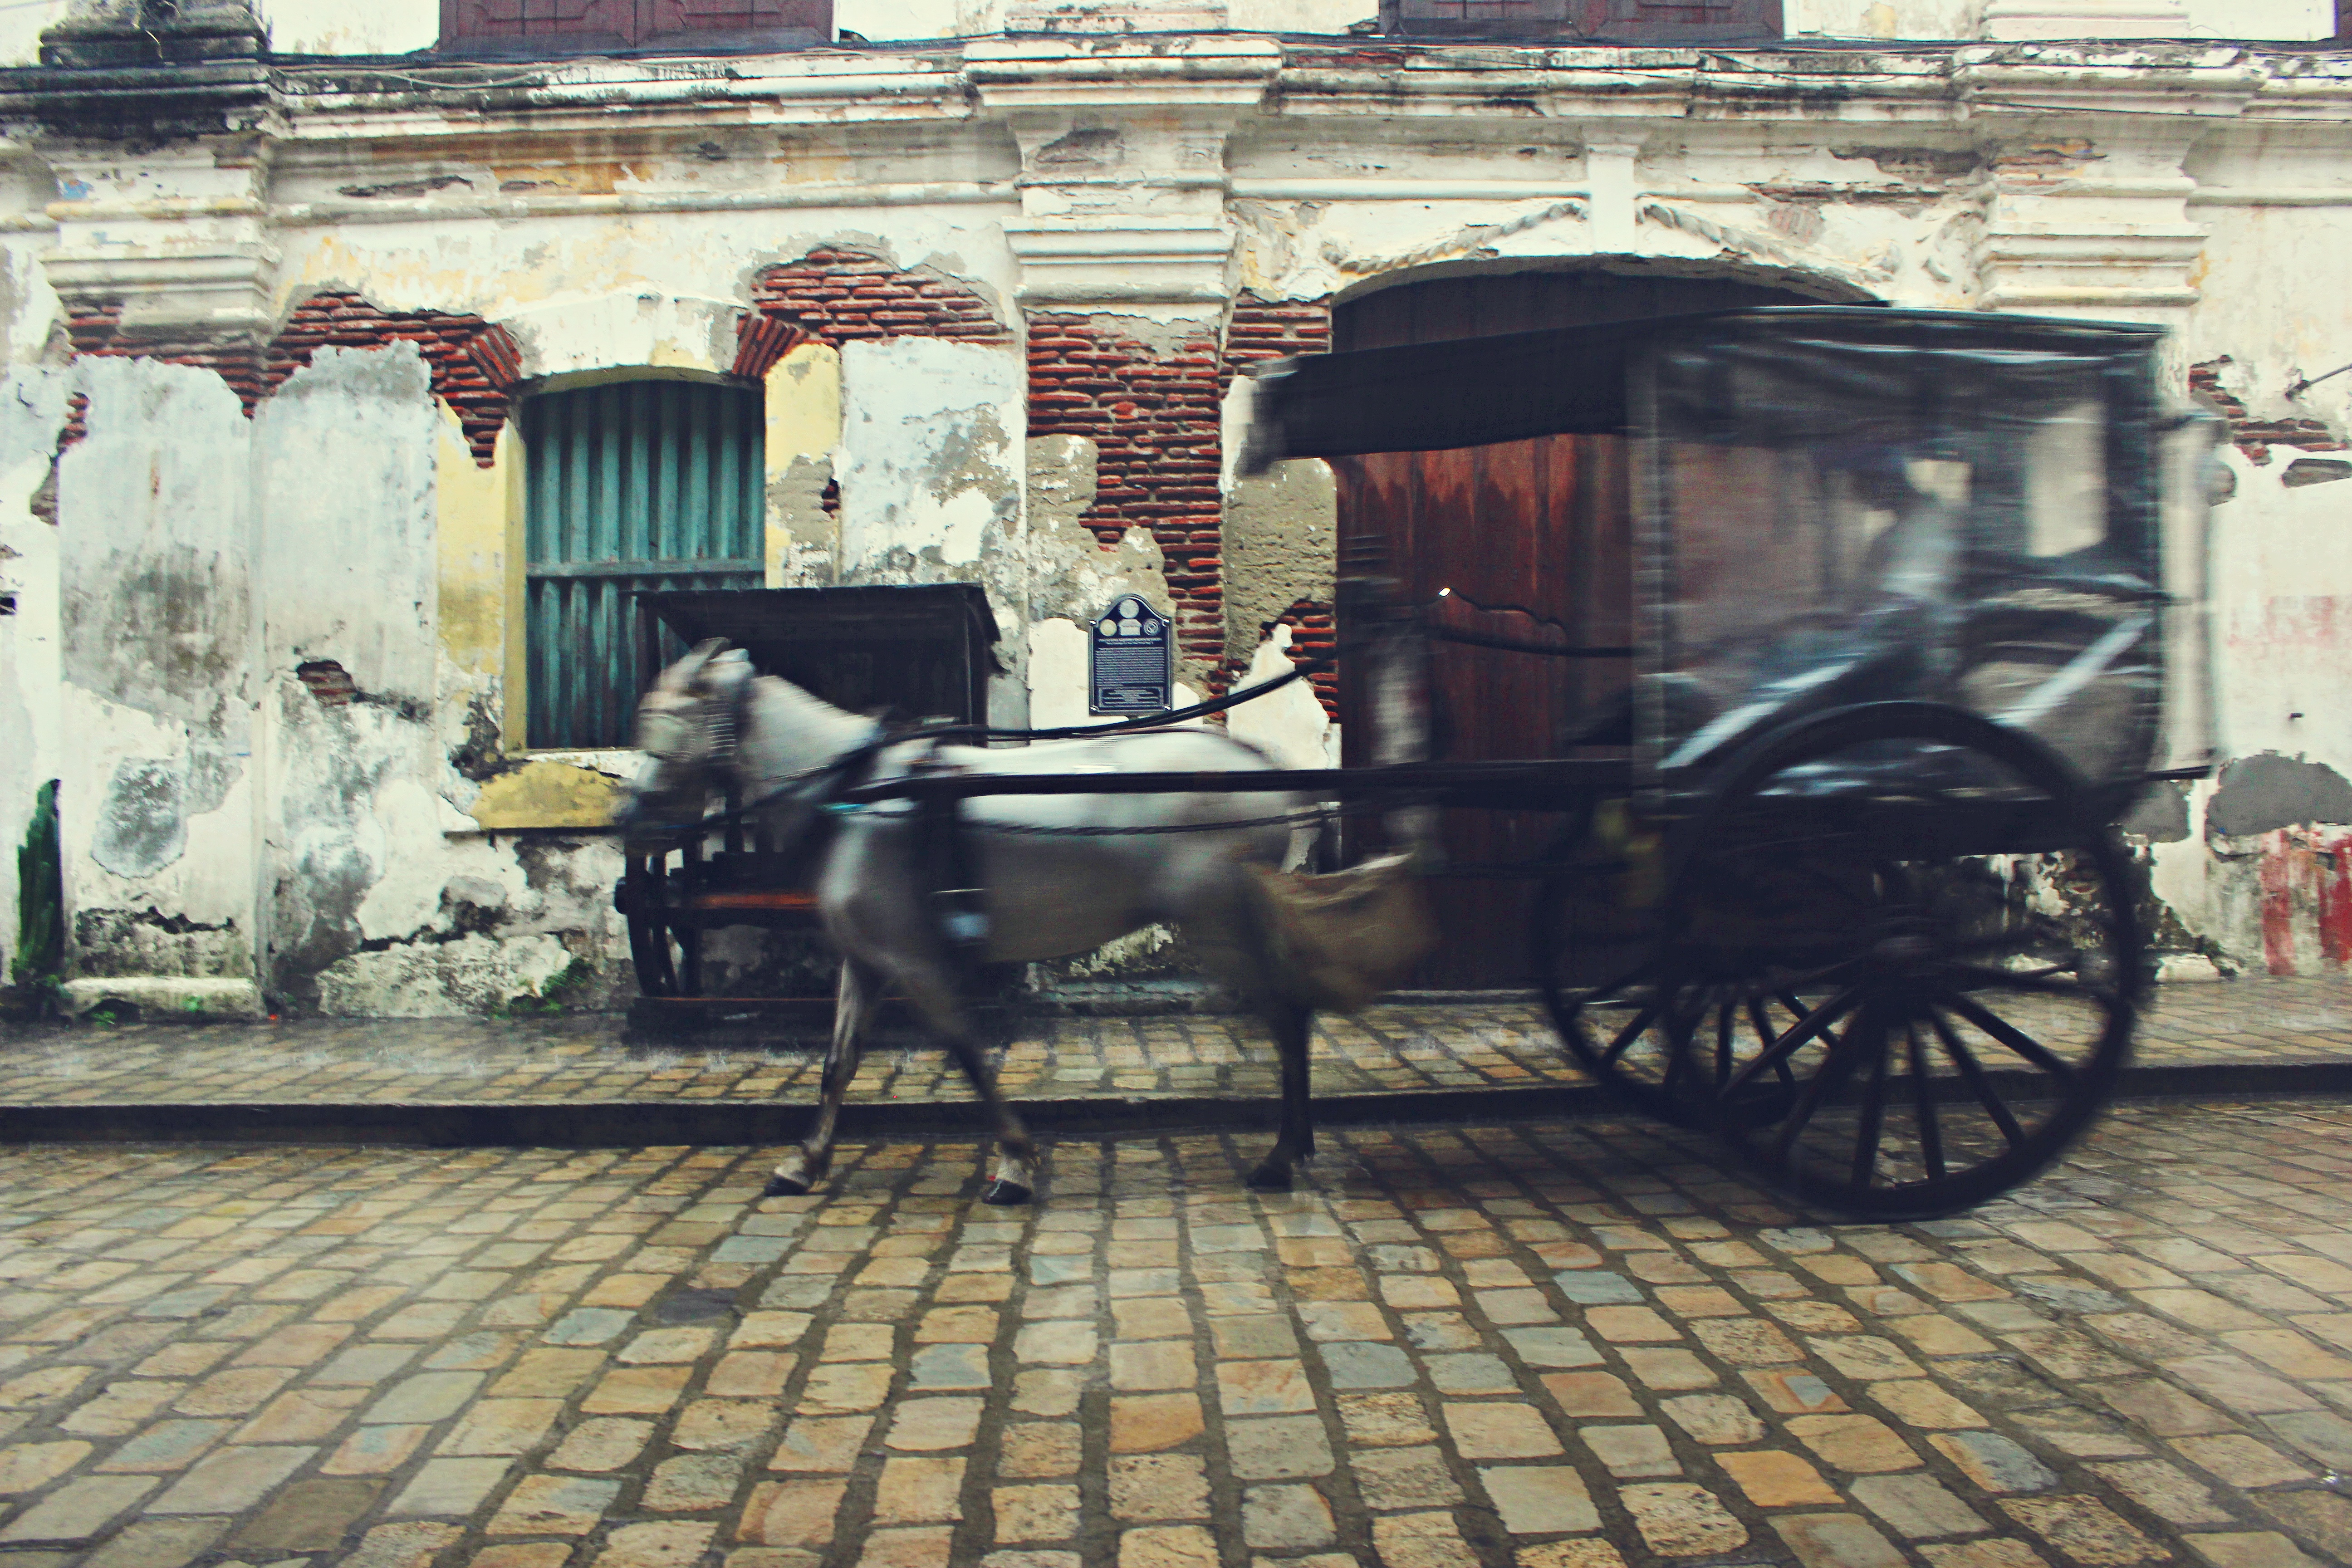
street, transport, vehicle, art, carriage, ancient history, horse and buggy